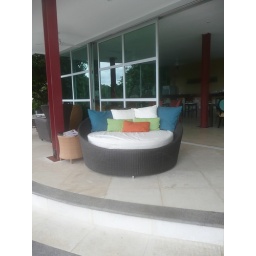
The most amazing seat in the house